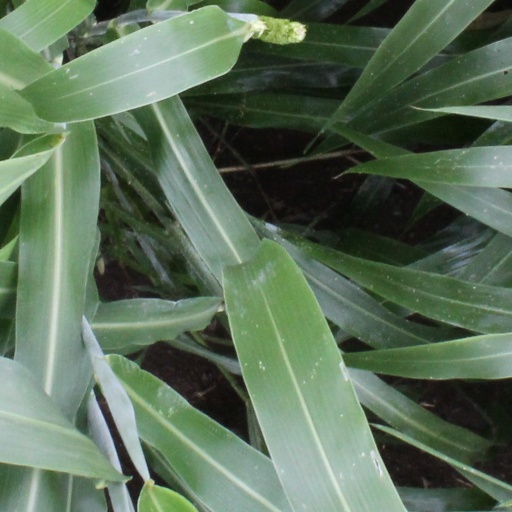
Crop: sorghum